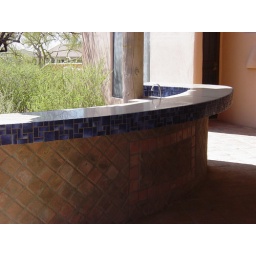
Built in 15 person bar seating